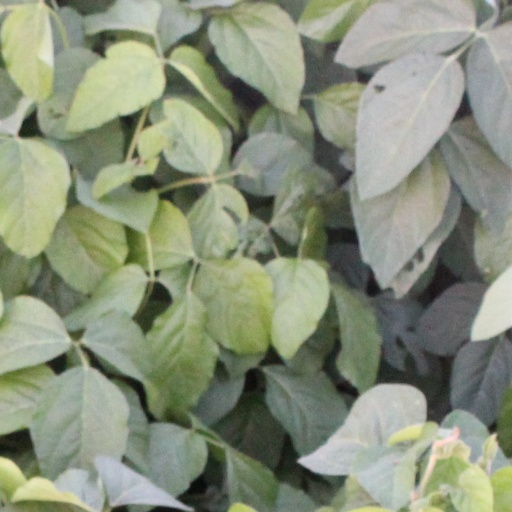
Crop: soybean